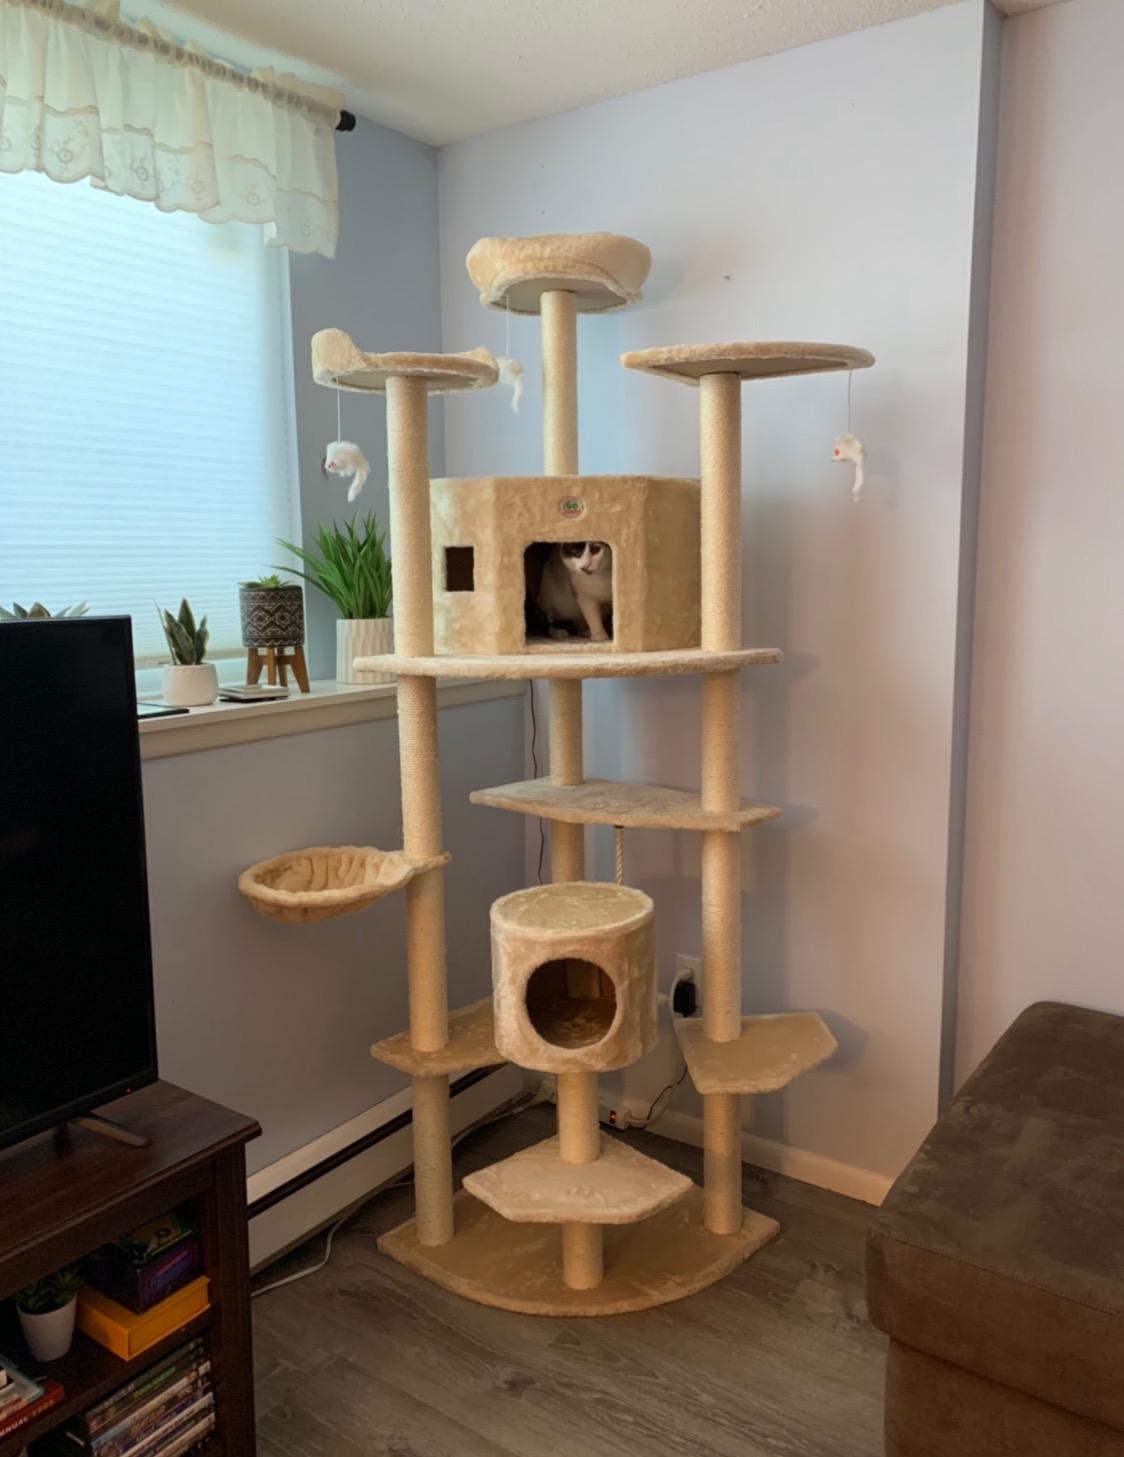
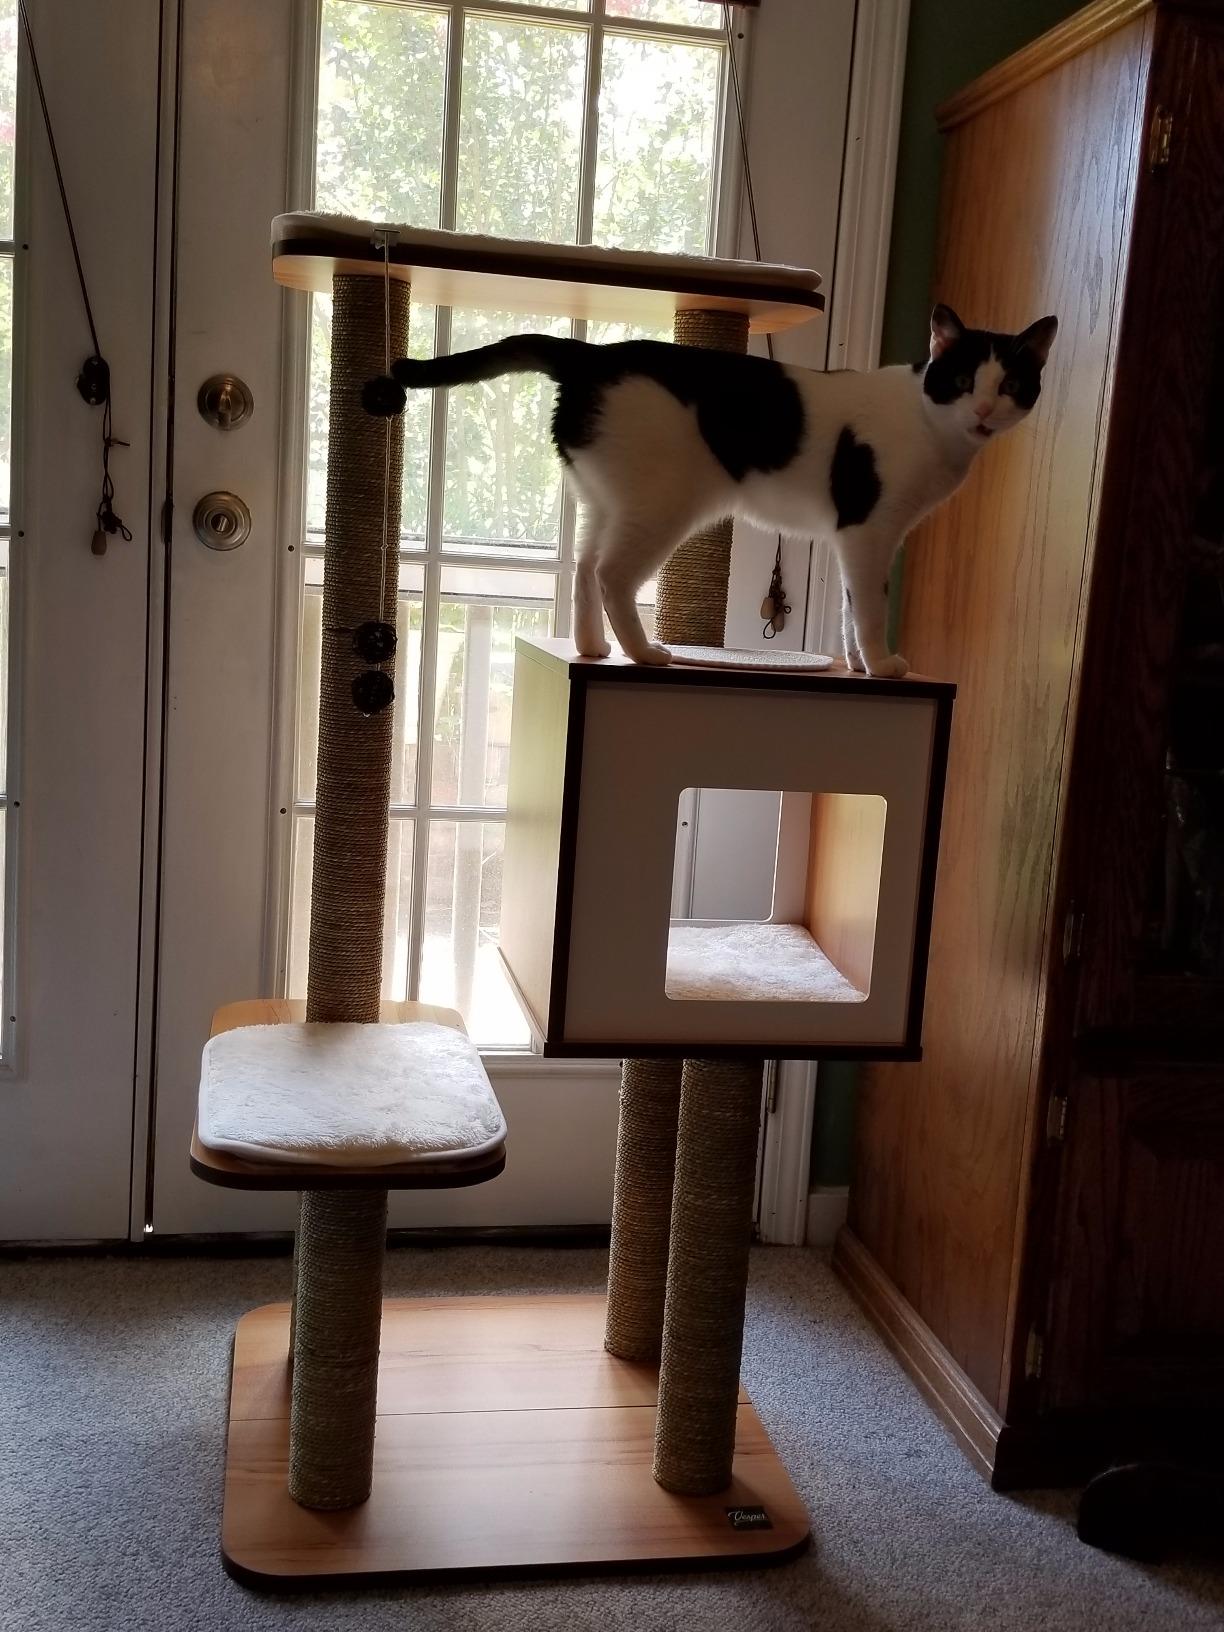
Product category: items_cat tree
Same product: no